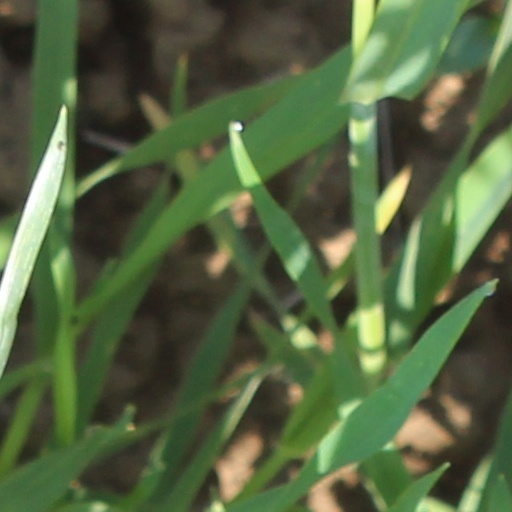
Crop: wheat